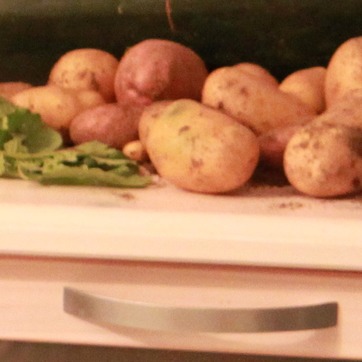
Material: food